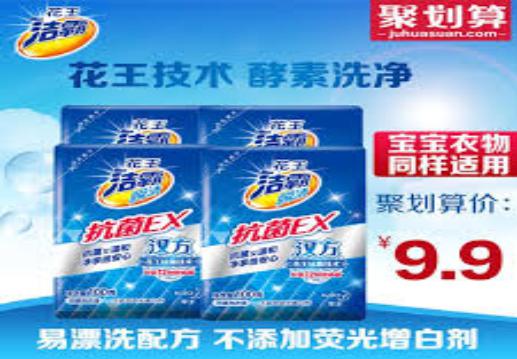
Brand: attack
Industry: Necessities